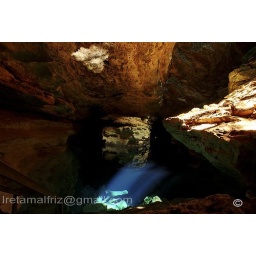
A breathetaking moment comes when a column of sunlight passing through a great crack in the rock penetrate the crystal water.